Uroš Ćosić

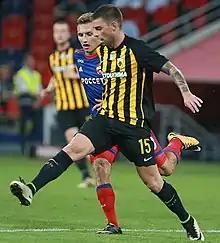
Ćosić playing for AEK Athens in 2017

Uroš Ćosić (born 24 October 1992) is a Serbian professional footballer who plays as a centre back.